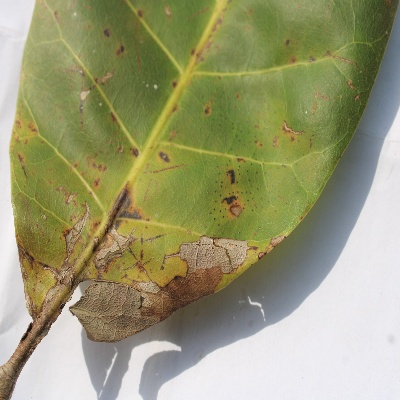
Crop: Cashew
Condition: anthracnose